Escada

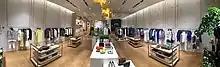
ESCADA store panorama inside

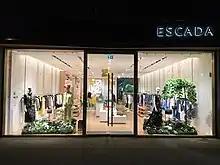
ESCADA Store front

Diana, Princess of Wales was a customer of Escada, famously wearing an Escada coat for a formal visit to Berlin in 1987. Kim Basinger was awarded the Oscar in 1998 in an Escada gown. Crown Princess Victoria of Sweden is a regular Escada customer. In 2010, she wore Escada to the pre-wedding party at the wedding of Prince Nikolaos of Greece. In 2011, she wore Escada to the Monaco royal wedding, the pre-wedding dinner for the British royal wedding, as well as the state visit to Germany. Sarah, Duchess of York, wore Escada to Elton John's White Tie and Tiara Ball in 2011.